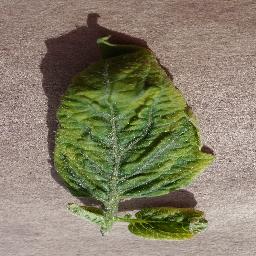
Label: Tomato___Tomato_Yellow_Leaf_Curl_Virus